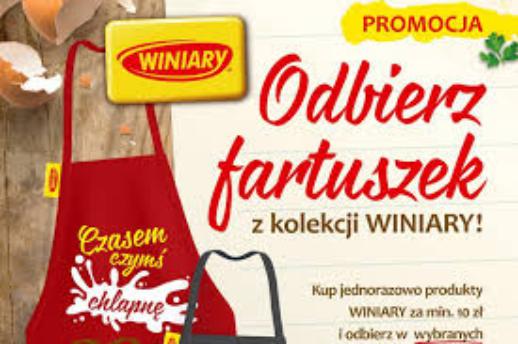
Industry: Food